Beth-El Zedeck Temple

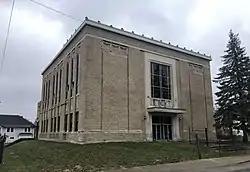
Beth-El Zedeck Temple

Beth-El Zedeck Temple, originally known as Beth-El Temple, is a historic synagogue located in the Mapleton-Fall Creek neighborhood in Indianapolis, Indiana, United States. The building was completed in 1924, and was originally home to Congregation Beth-El before merging with the Ohev Zedeck congregation in 1928. It is the oldest remaining synagogue structure in Indianapolis.